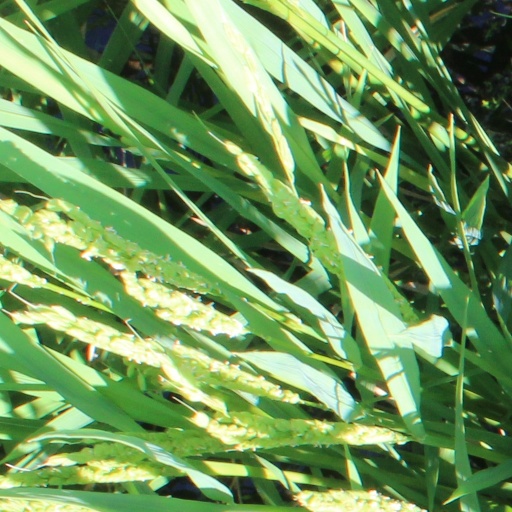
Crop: rice